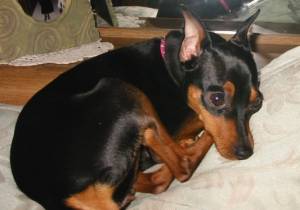
Animal: dog
Breed: miniature_pinscher